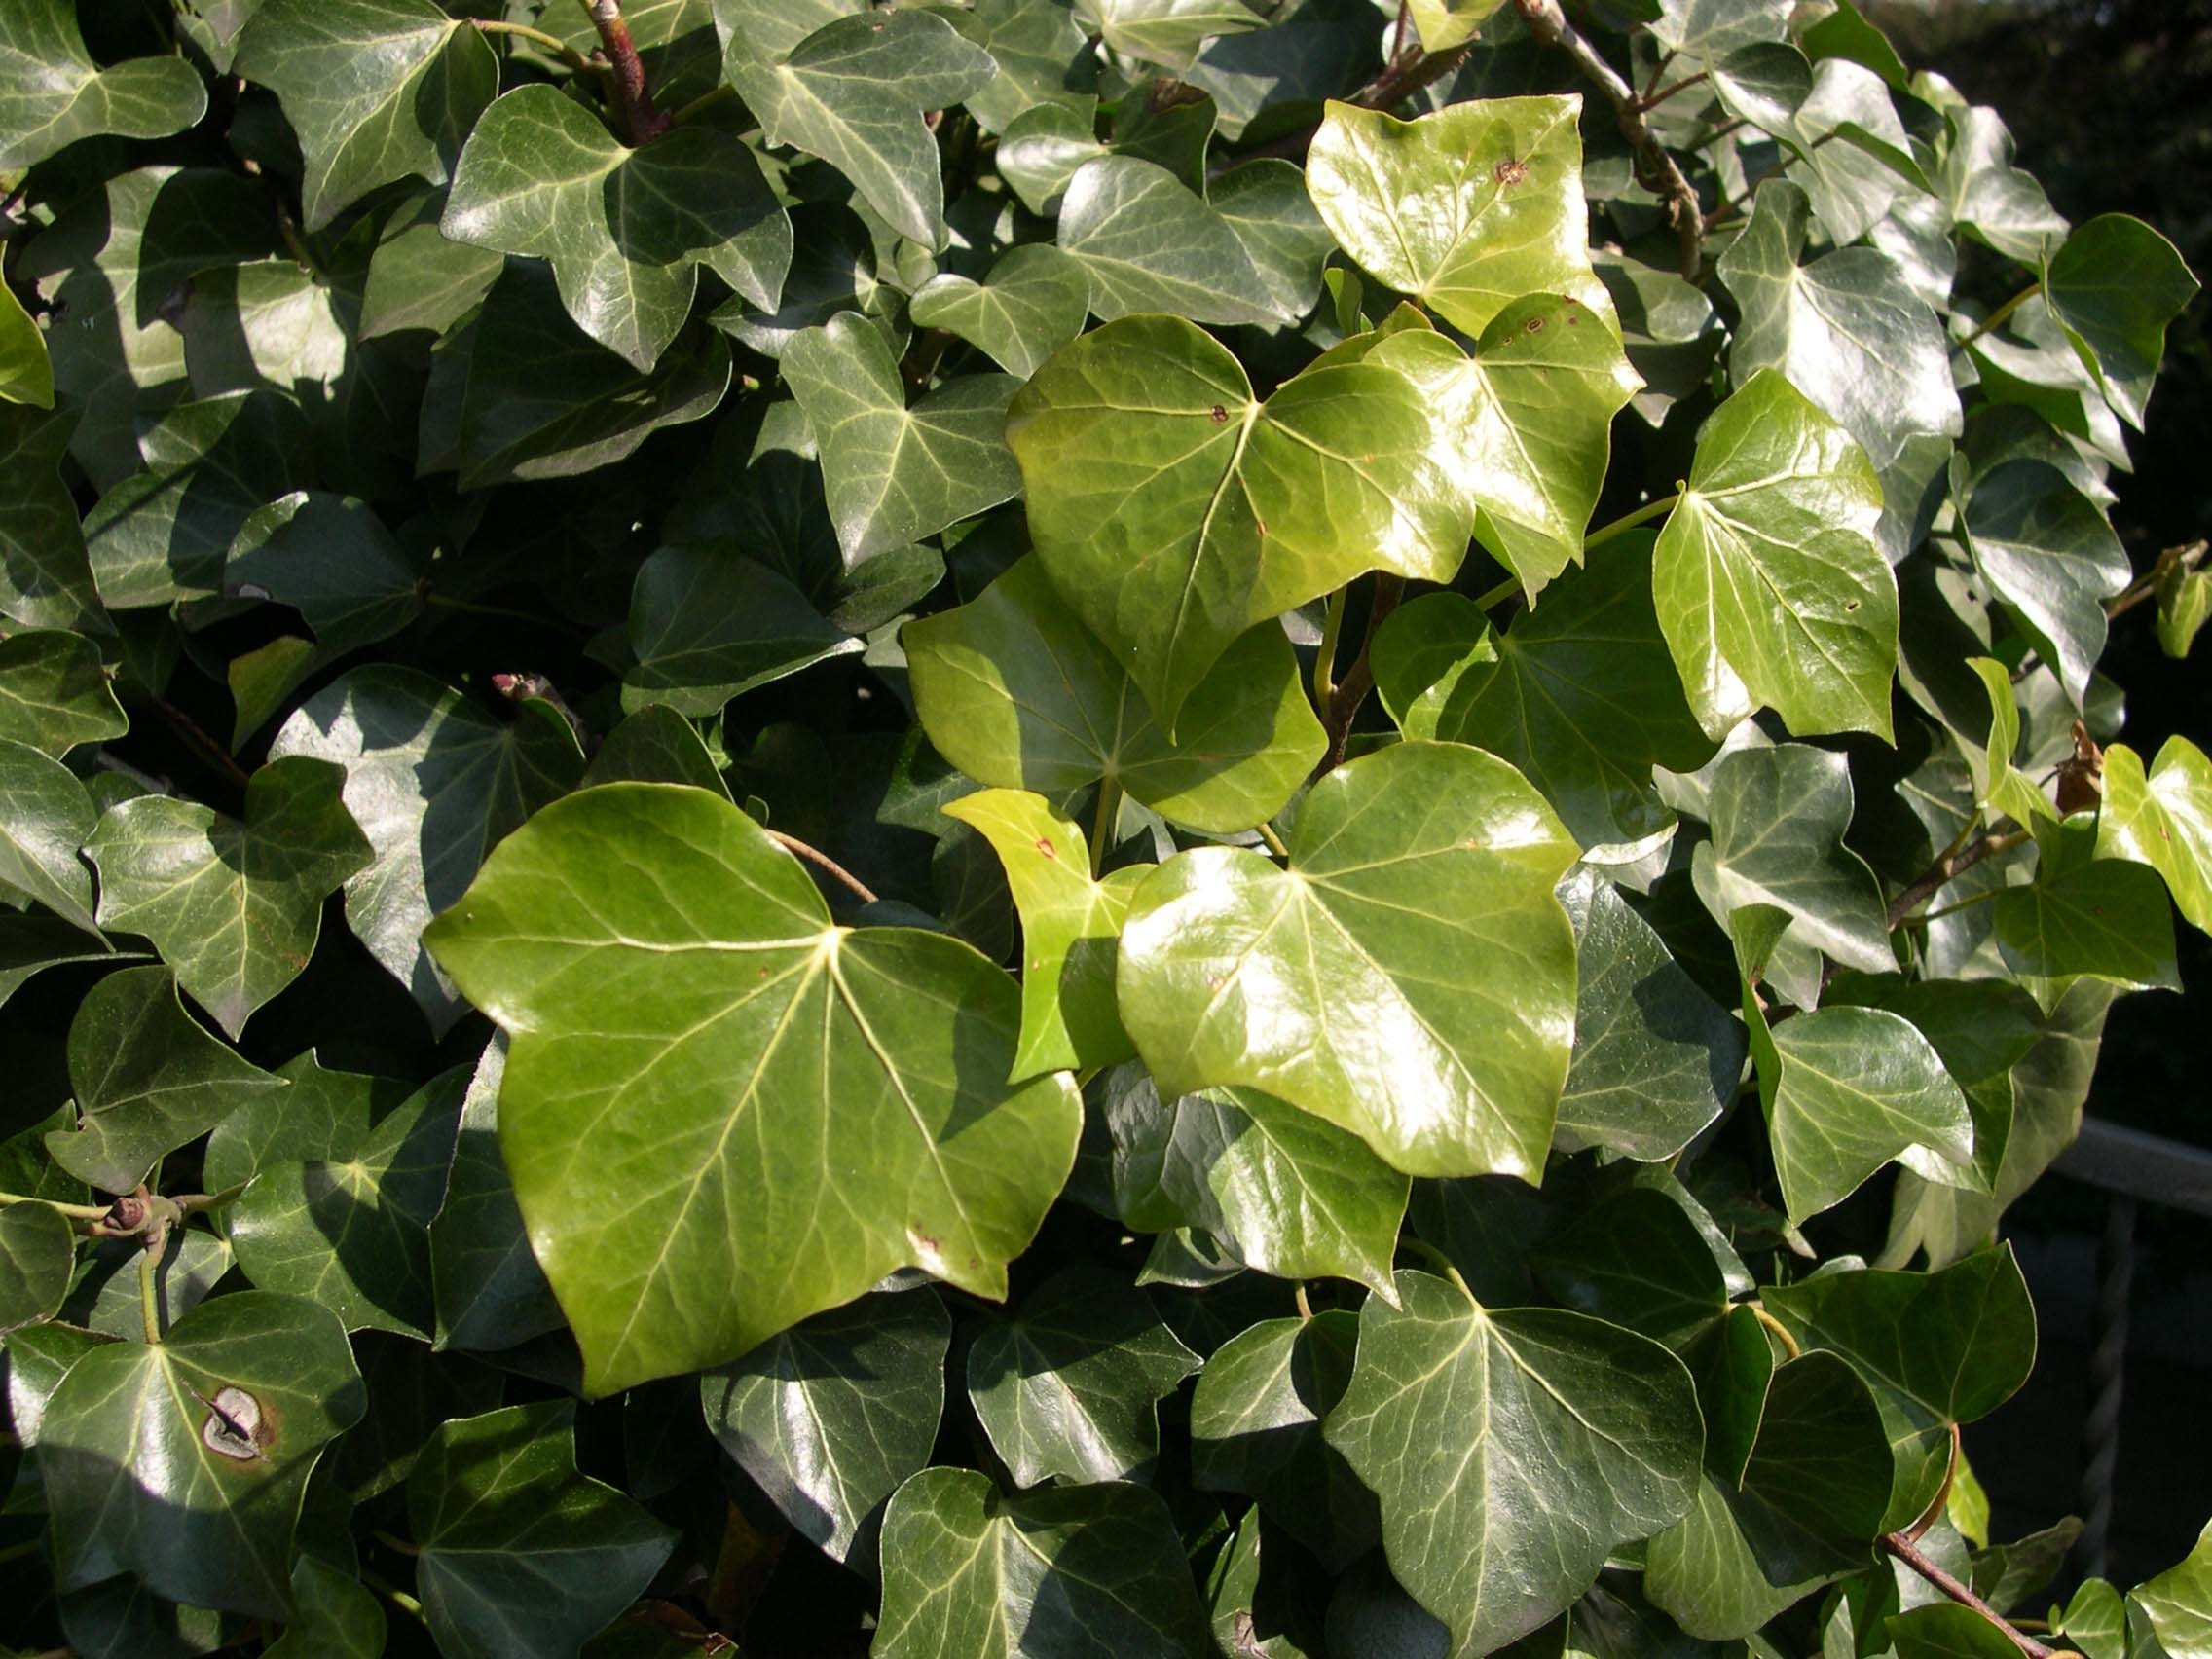
tree, nature, branch, plant, leaf, flower, summer, green, produce, ivy, botany, climber, close, flora, shrub, deciduous, creeper, greenish, flowering plant, maidenhair tree, ivy leaf, annual plant, woody plant, land plant, apiales, ivy family